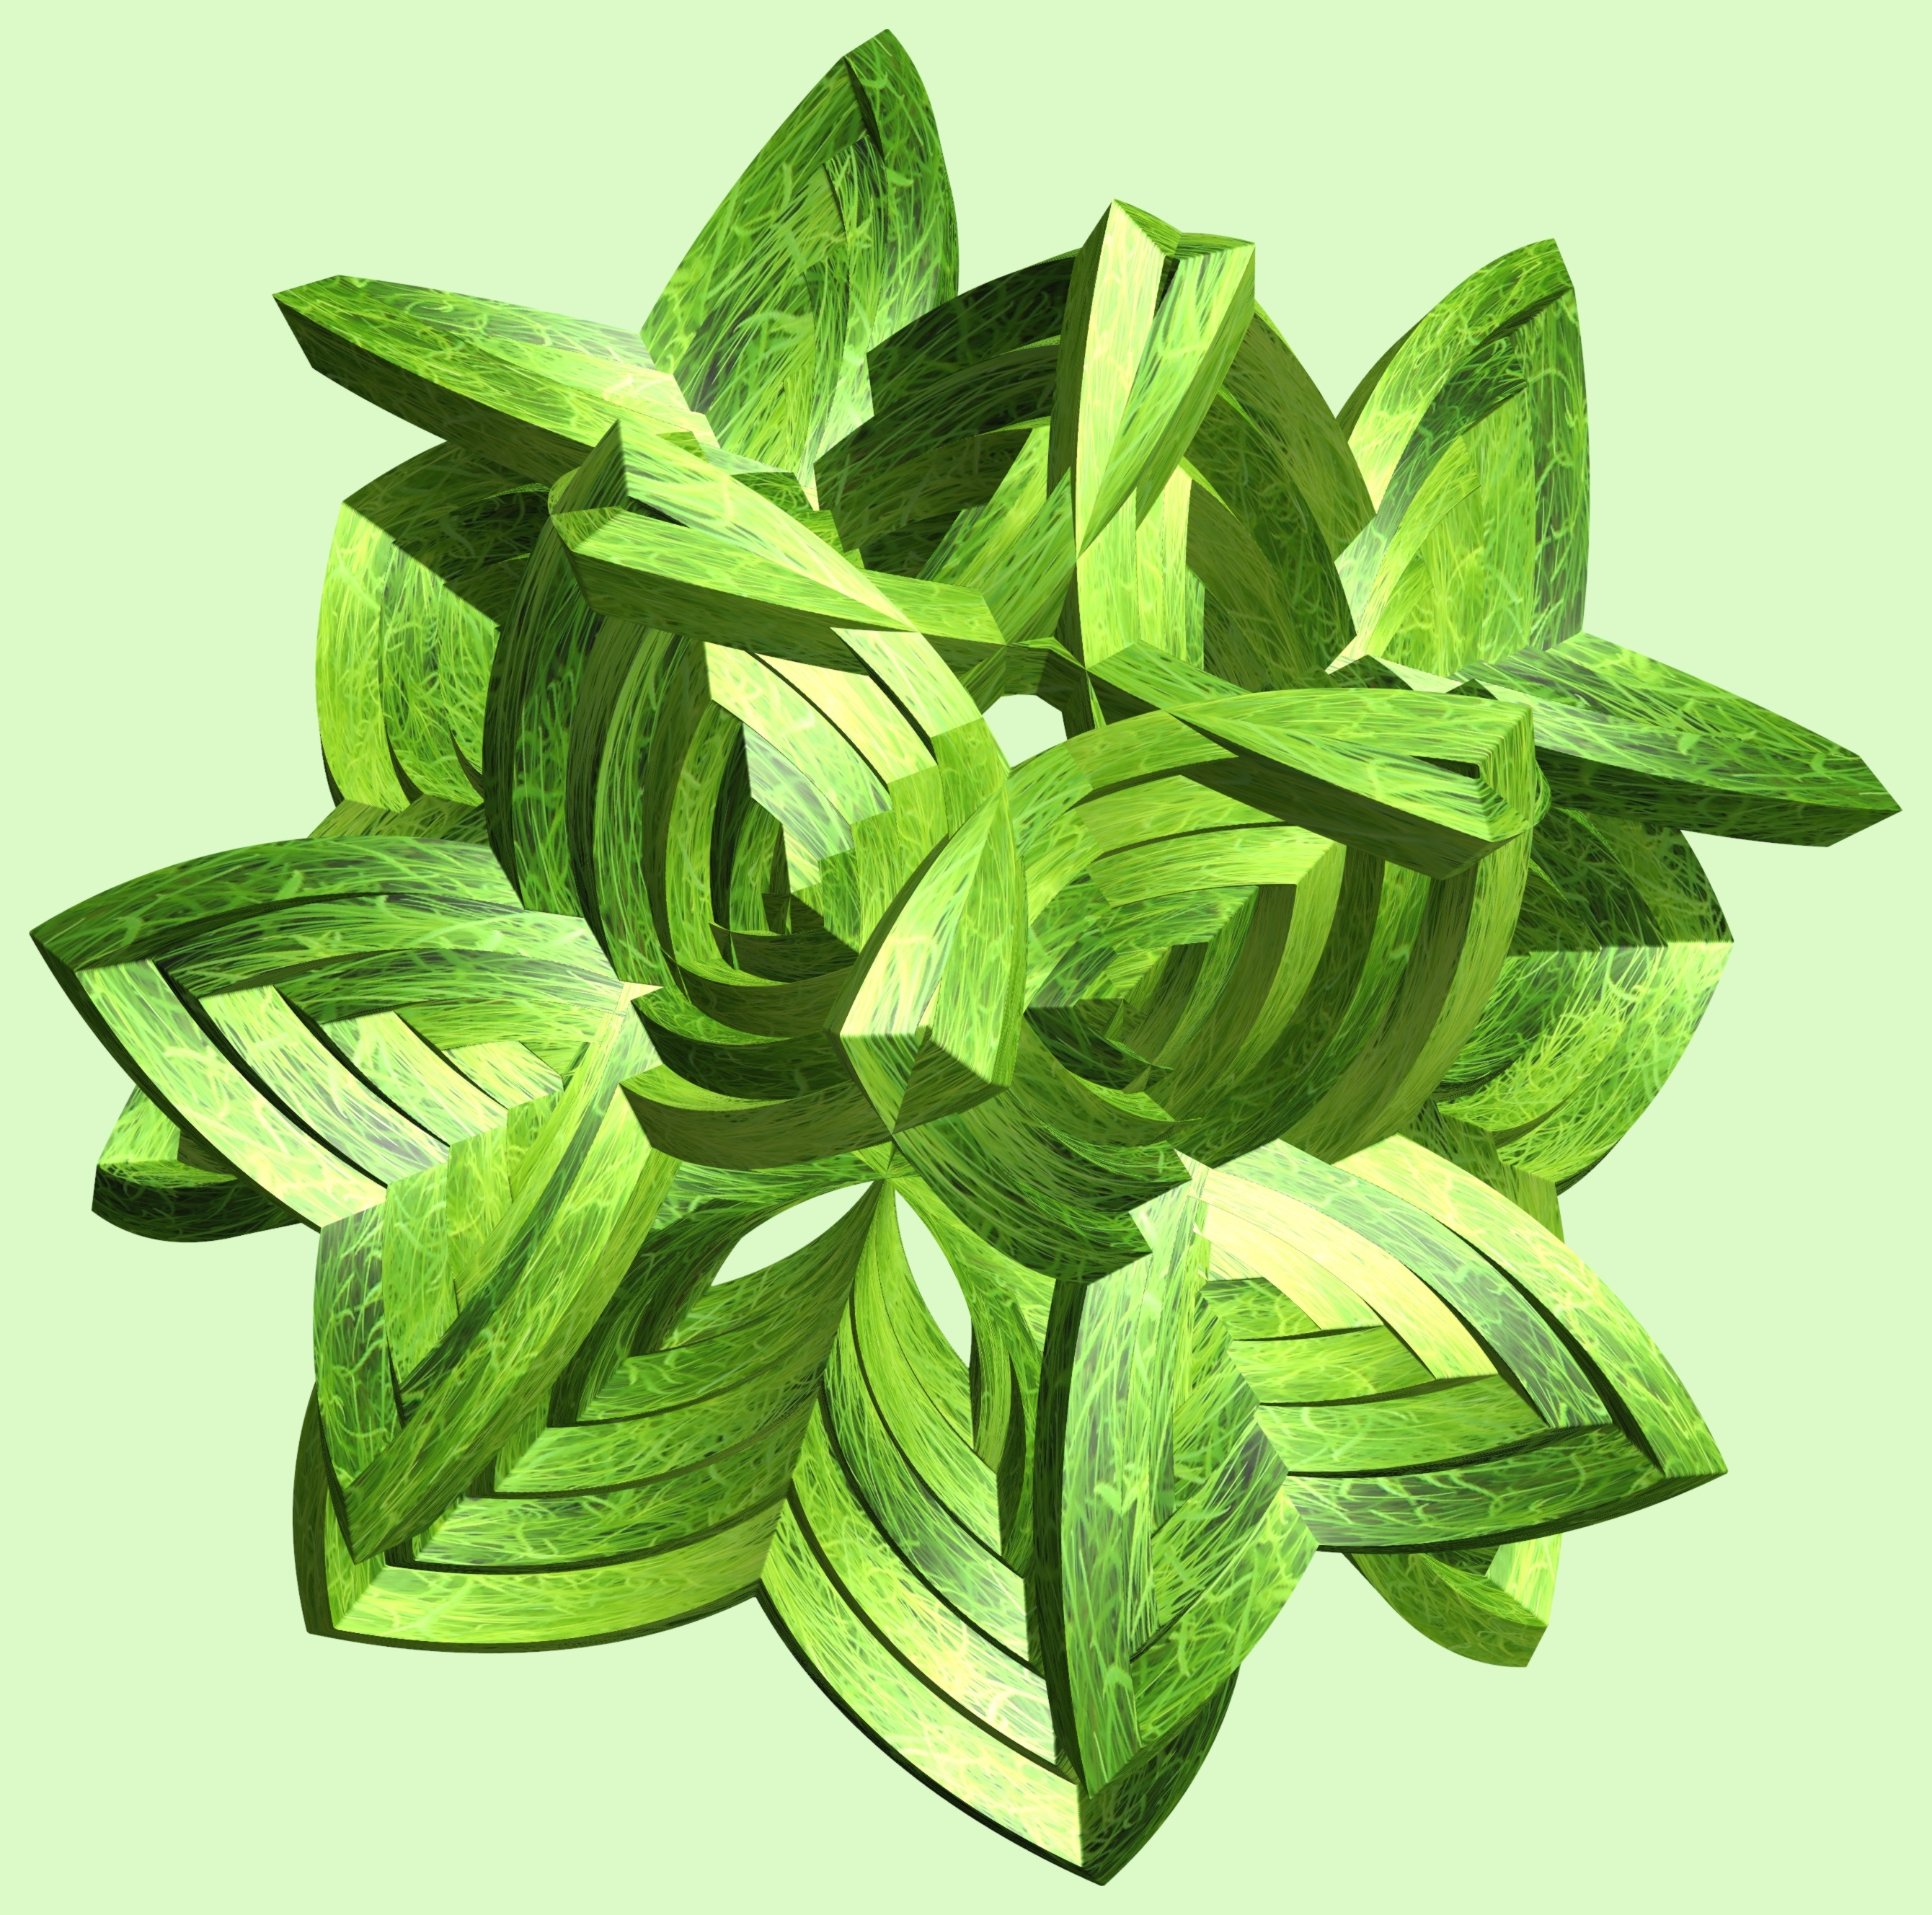
structure, plant, texture, leaf, flower, pattern, food, green, herb, produce, botany, design, shrub, symmetry, 3d, graphic, torus, mathematica, cg, parametricplot3d, code, program, algorithm, mapping, flowering plant, land plant, arrowroot family